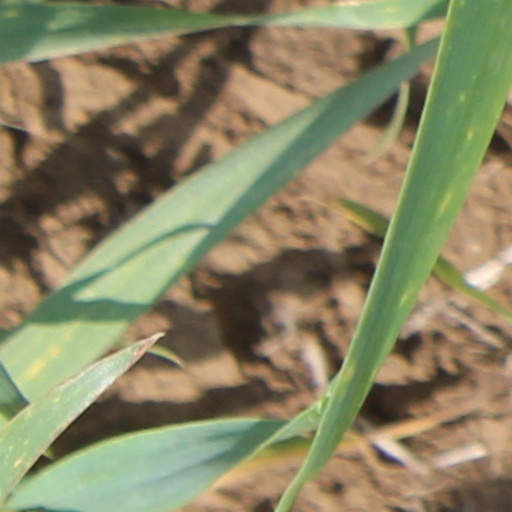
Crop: wheat